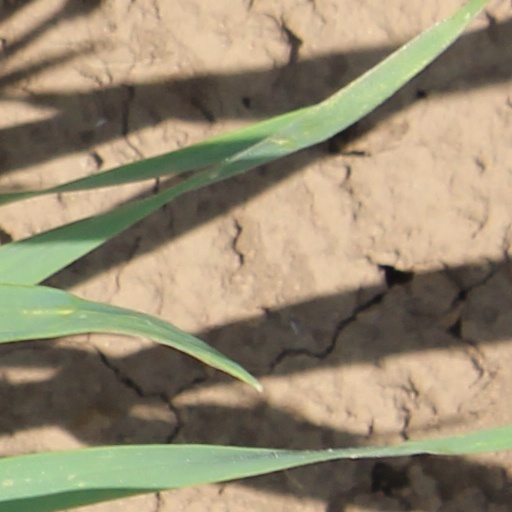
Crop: wheat